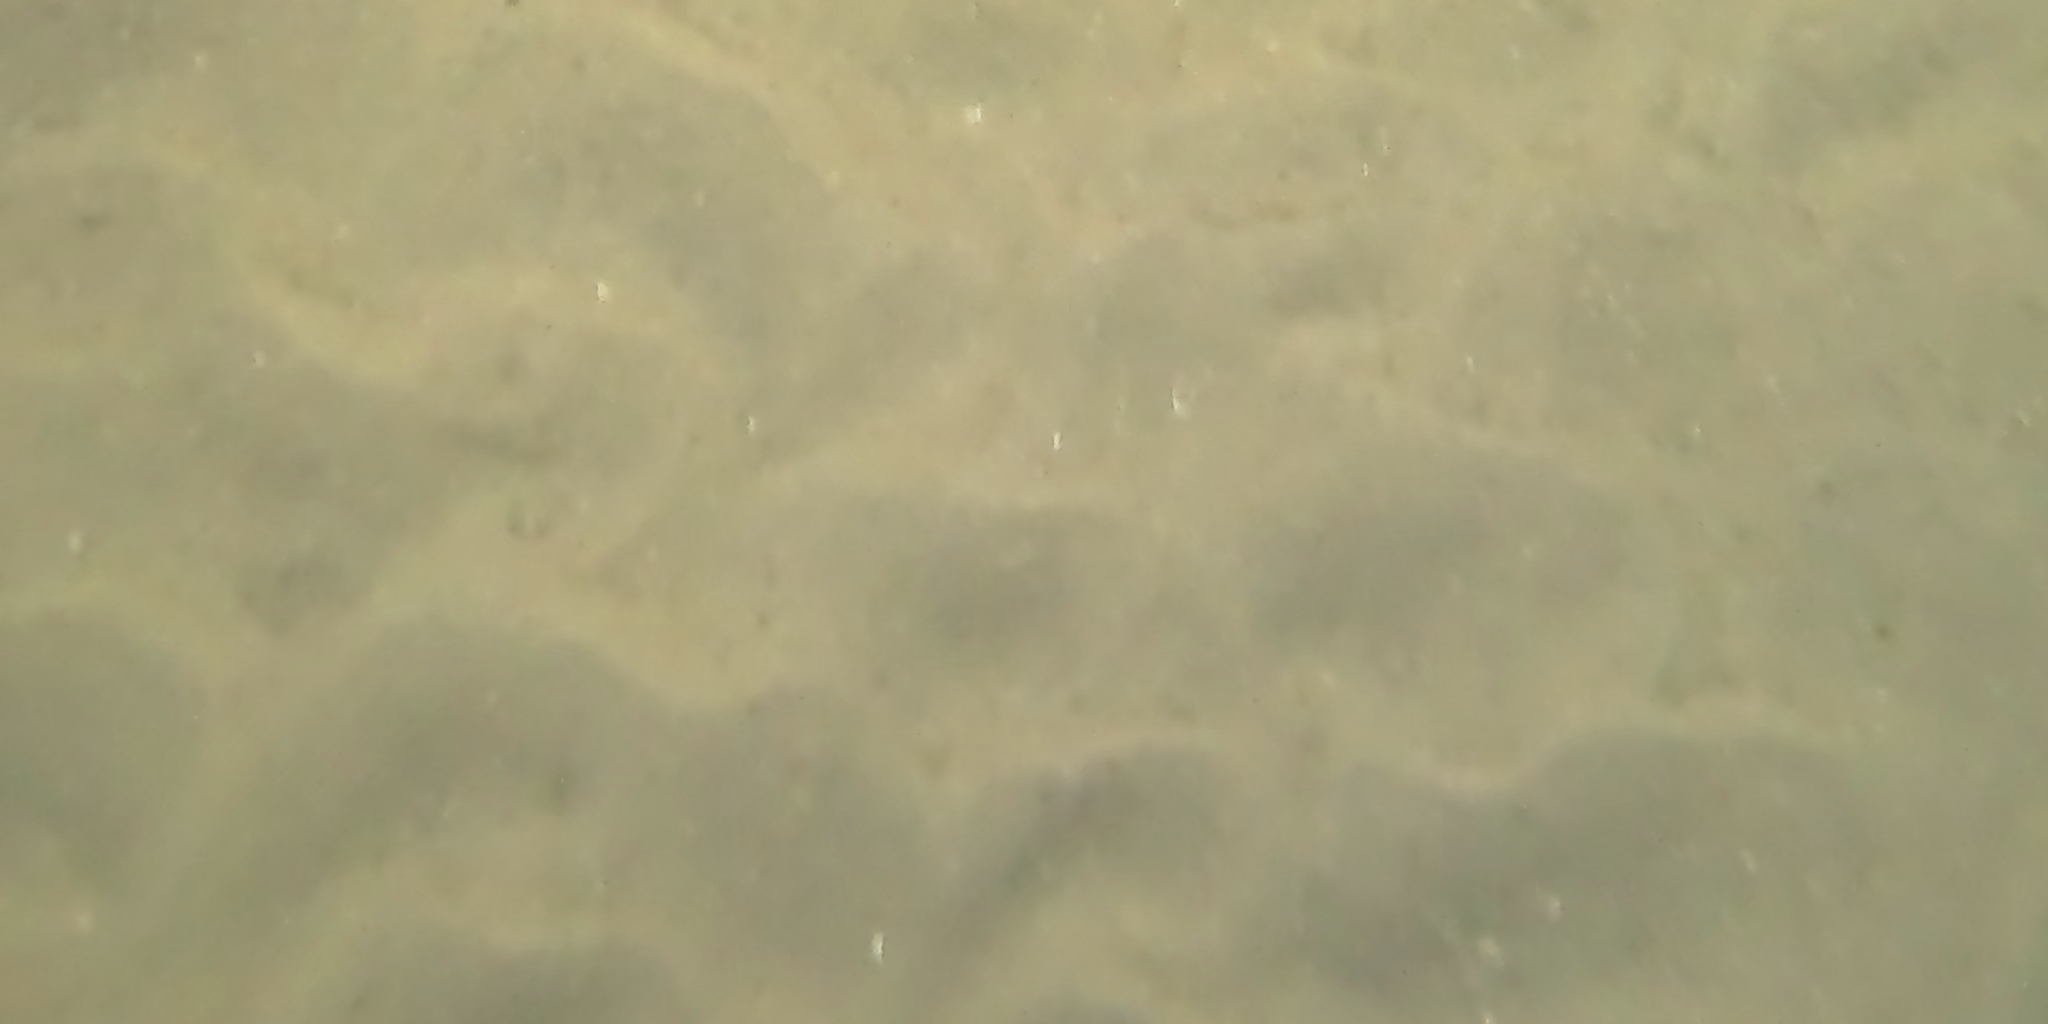
Seabed habitat: sand